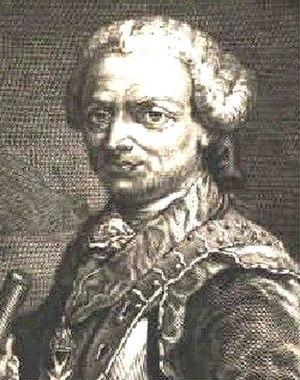
Antoniotto, marquis de Botta-Adorno, est né le 13 mai 1688 à Pavie et y est mort le 30 décembre 1774. Il est reçu de minorité à l’âge de quinze ans dans l’ordre de Saint-Jean de Jérusalem mais au moment de présenter les vœux de l'Ordre il se met, en 1709, au service de la cour de Vienne où il fera ses premières armes auprès du prince Eugène de Savoie-Carignan. En octobre 1748 il devient ministre plénipotentiaire aux Pays-Bas sous le règne de Marie-Thérèse d’Autriche.